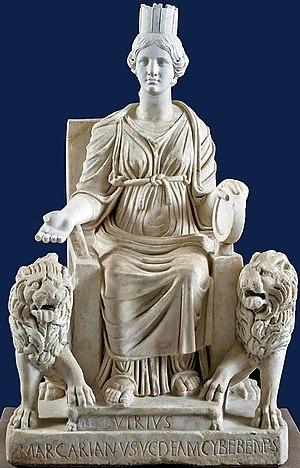
Dans la mythologie grecque, Potnia Therôn désigne une divinité archaïque de la religion minoenne ou mycénienne. Ses origines remontent aux temps préhistoriques en orient et ses caractéristiques ont été assimilées dans le polythéisme gréco-romain classique principalement par les déesses Artémis et Diane.